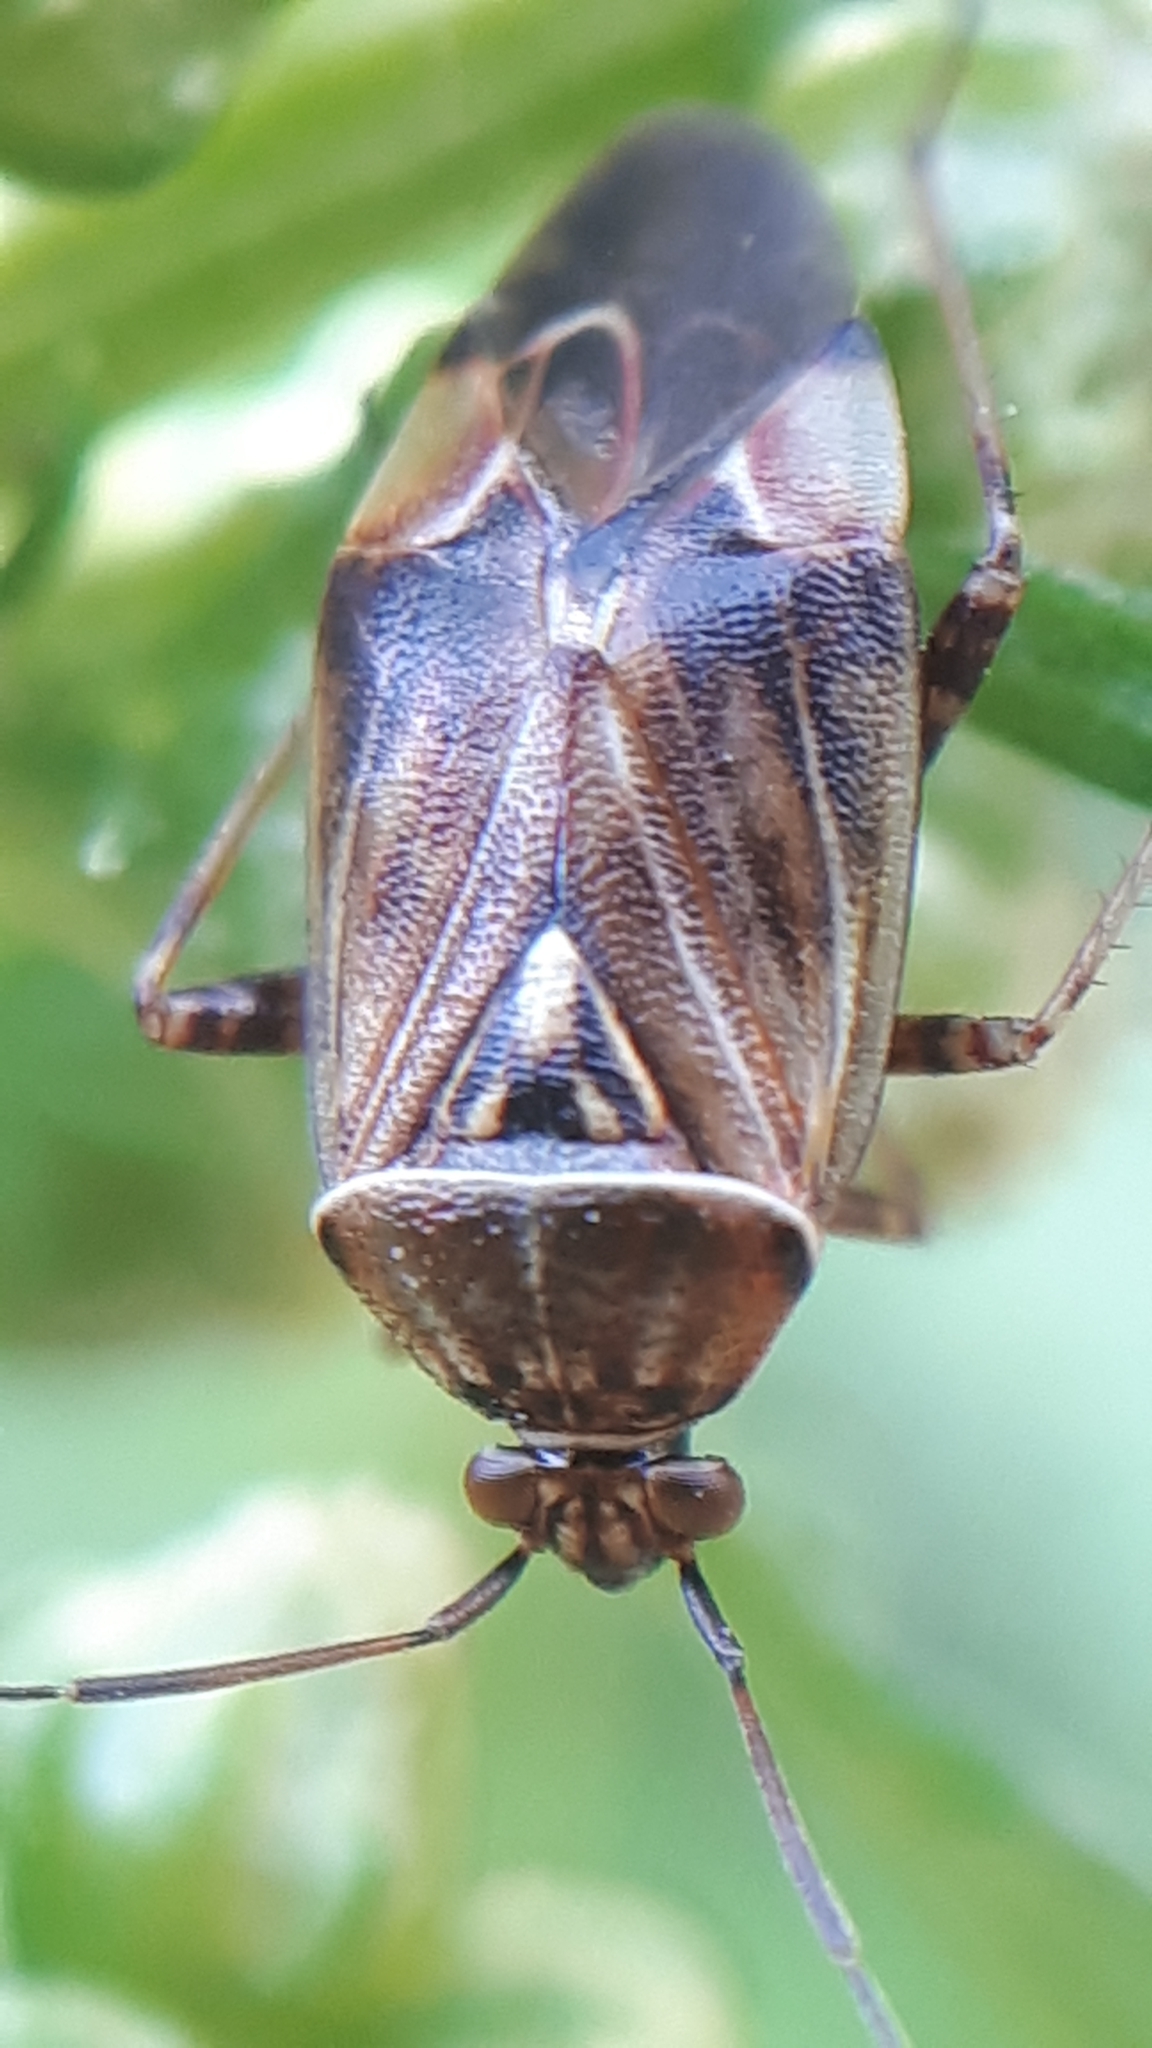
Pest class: lygus_bug